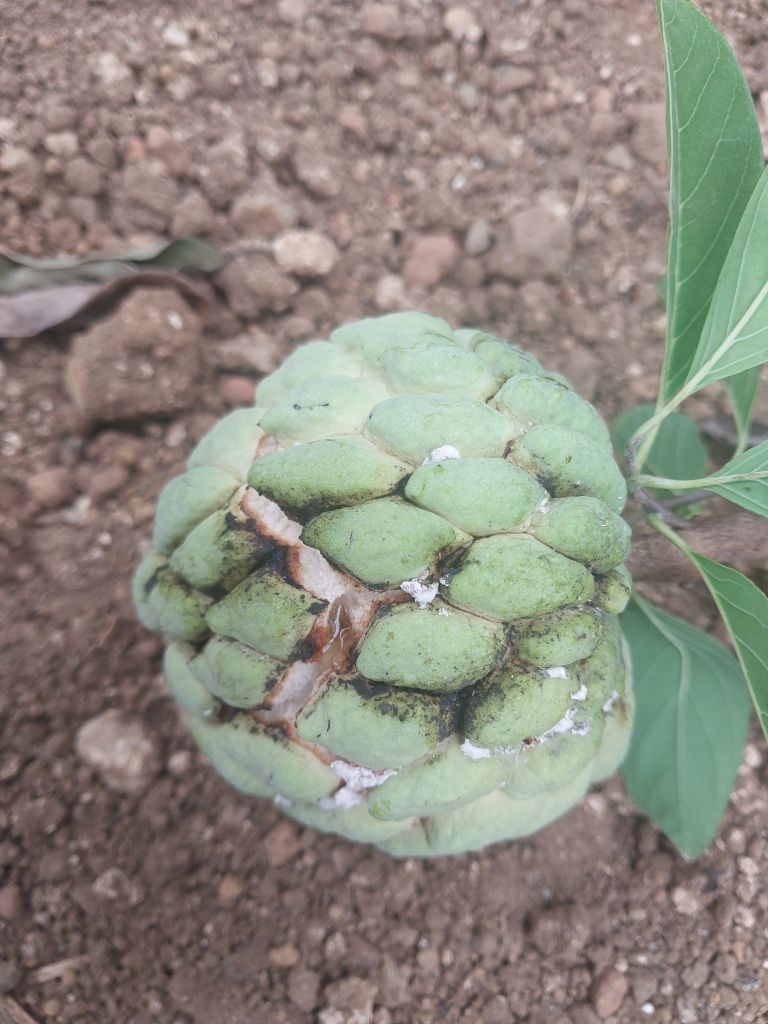
Disease label: Athracnose